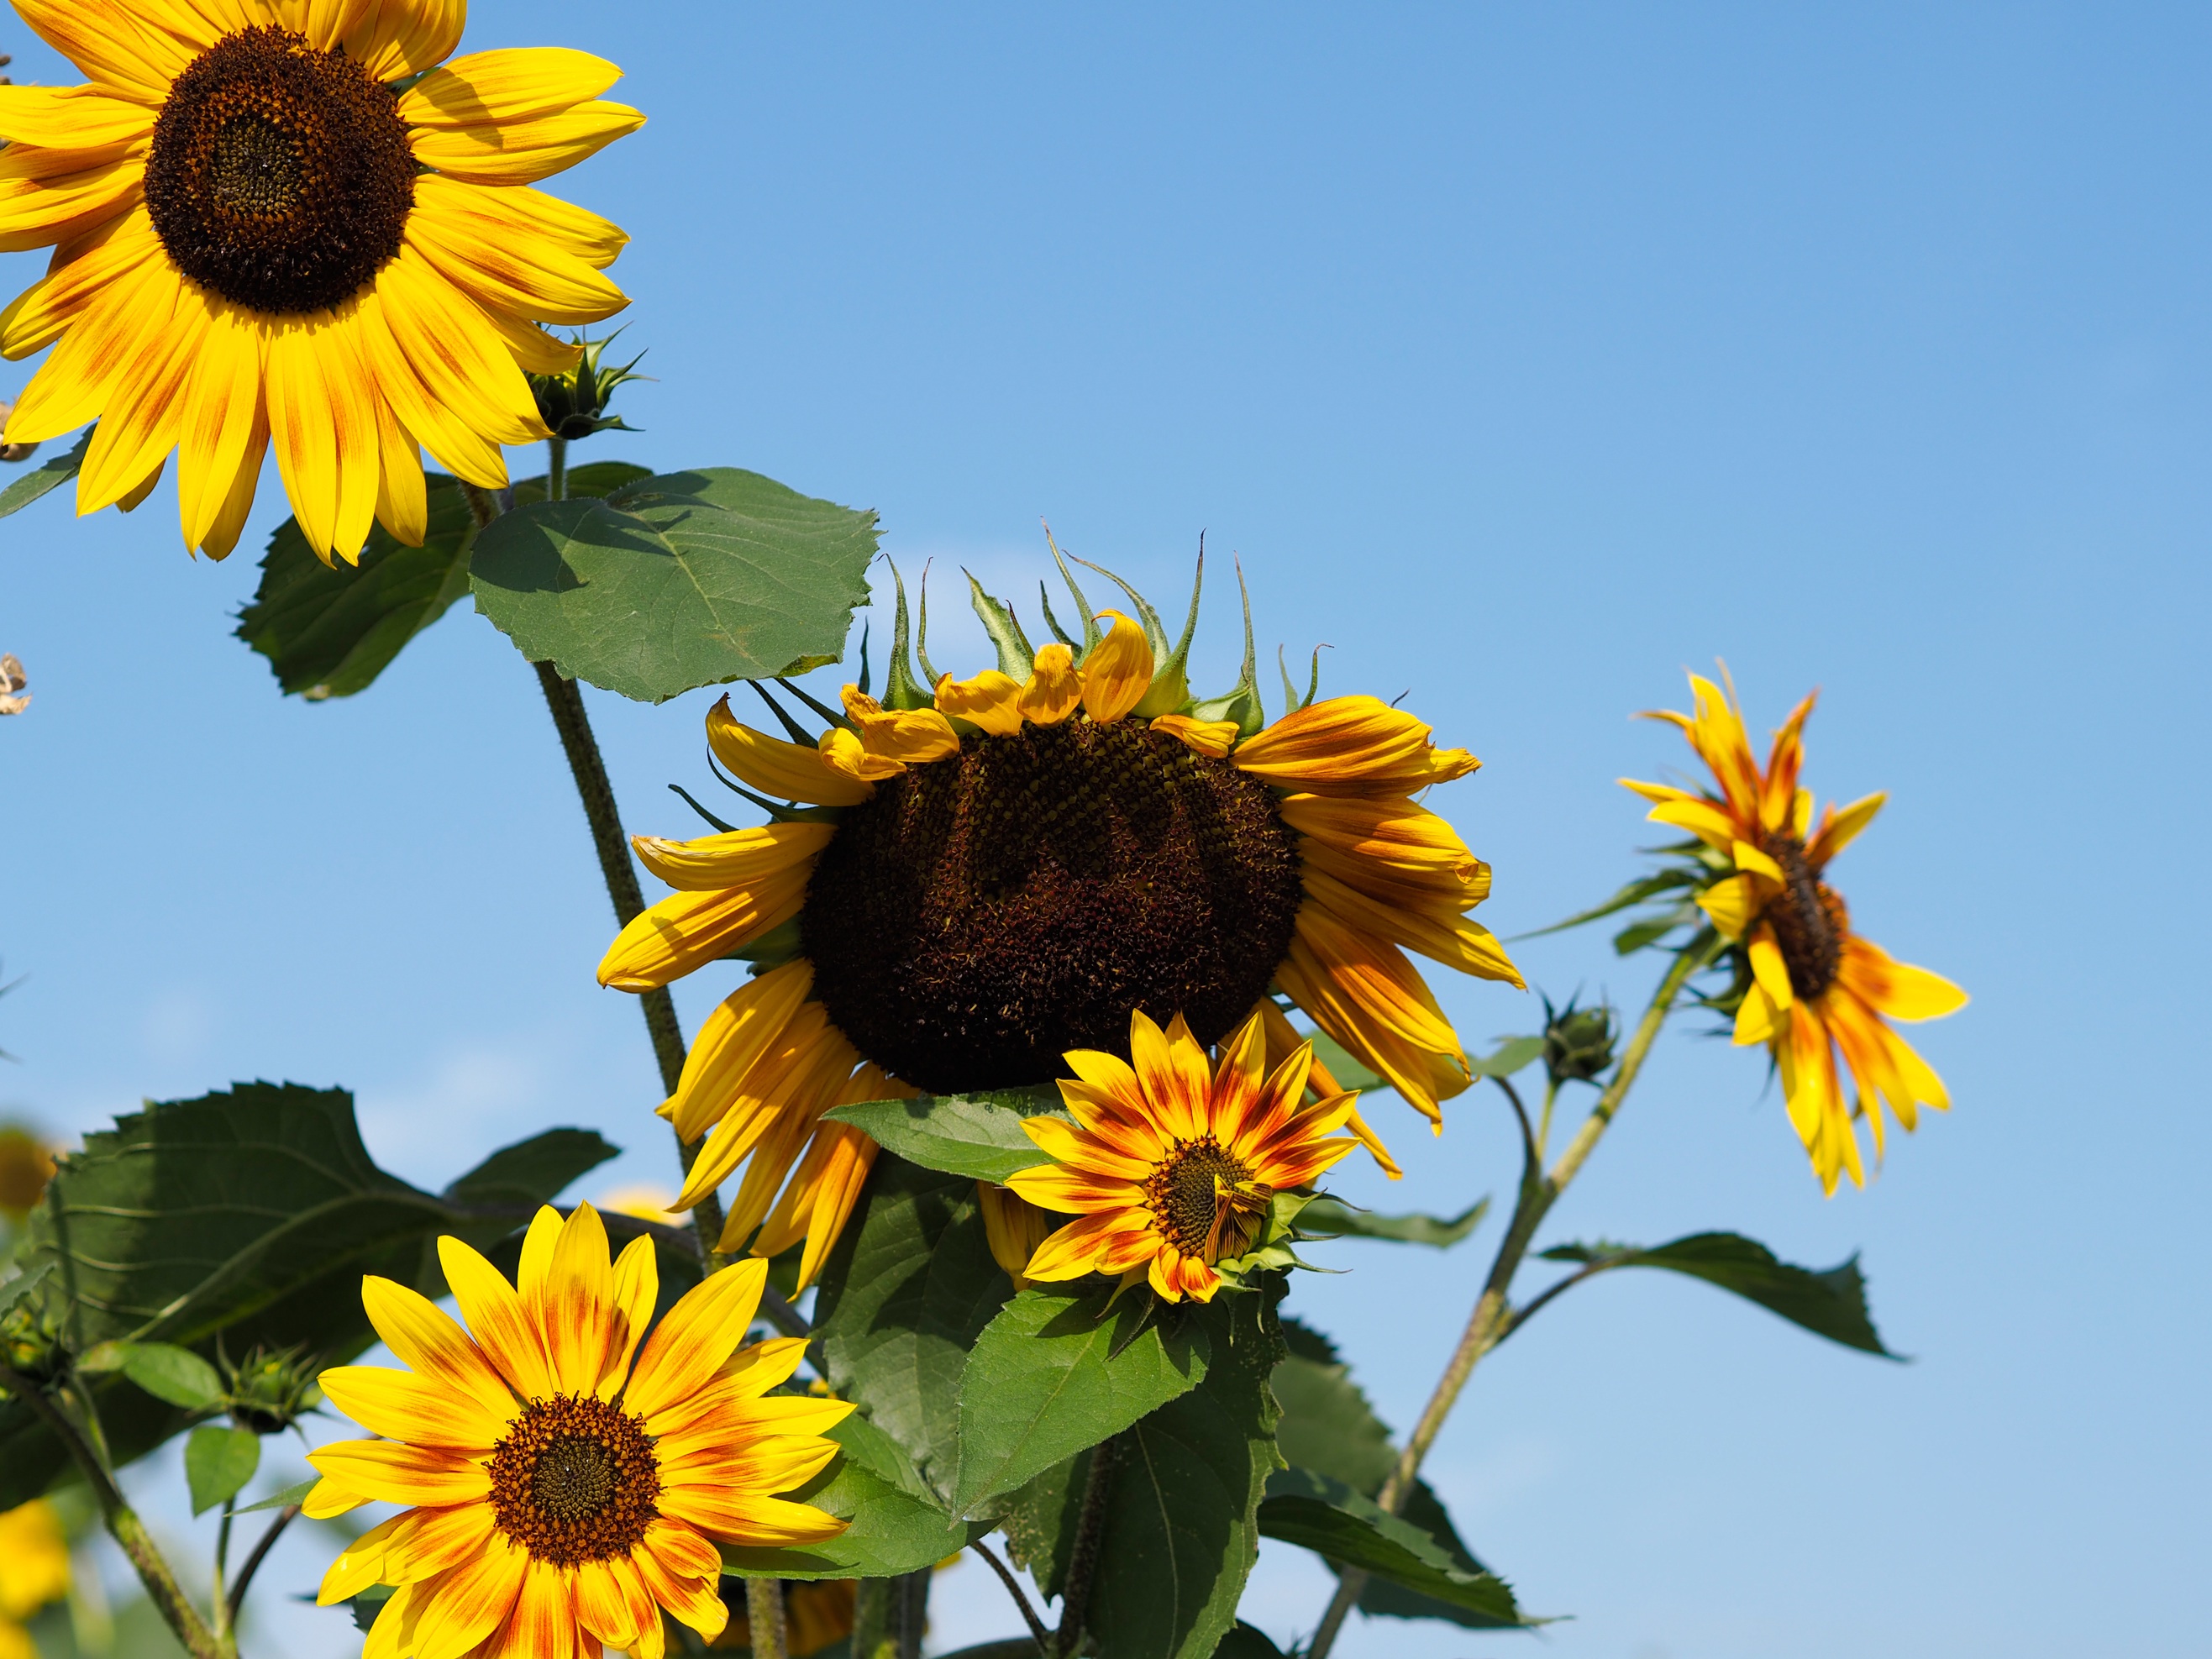
nature, plant, field, flower, petal, botany, yellow, flora, sunflower, wildflower, macro photography, flowering plant, daisy family, asterales, sunflower seed, land plant